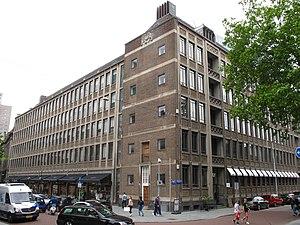
Le Timmerhuis, anciennement Stadstimmerhuis, est un ensemble de bâtiments situé dans le quartier de Stadsdriehoek dans le centre de Rotterdam. Il abrite des services municipaux, le musée de Rotterdam et des unités résidentielles.